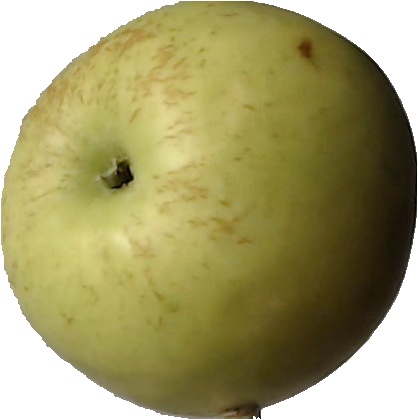
Label: apple_golden_3